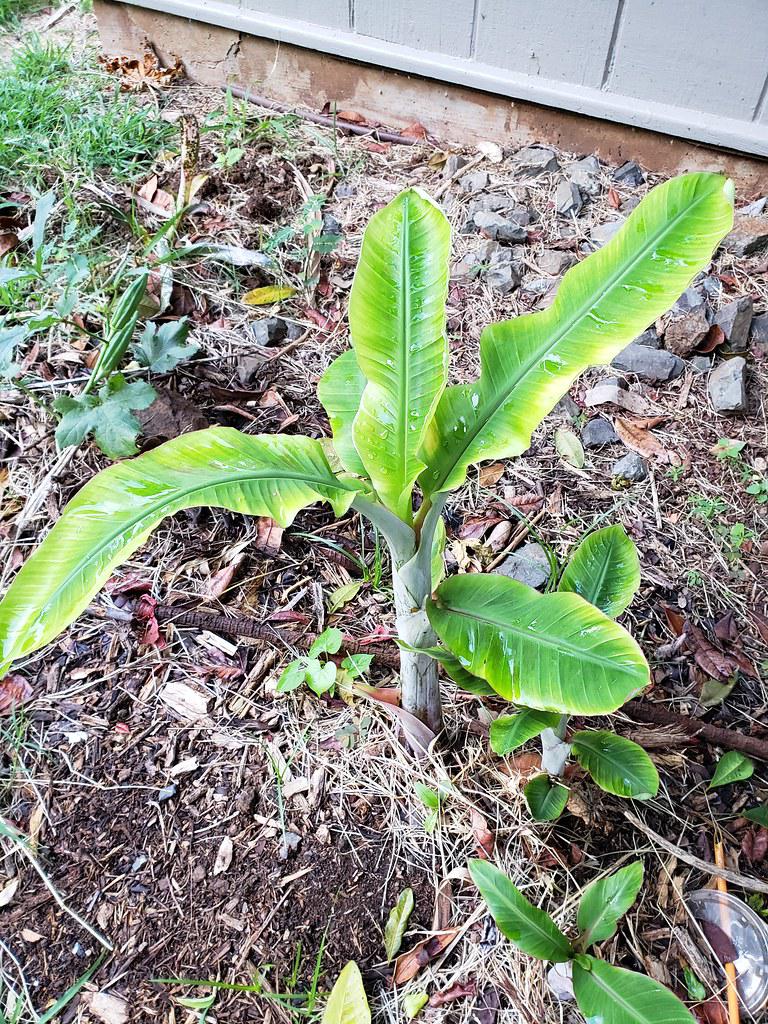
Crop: unknown
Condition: banana_banana_bunchy_top